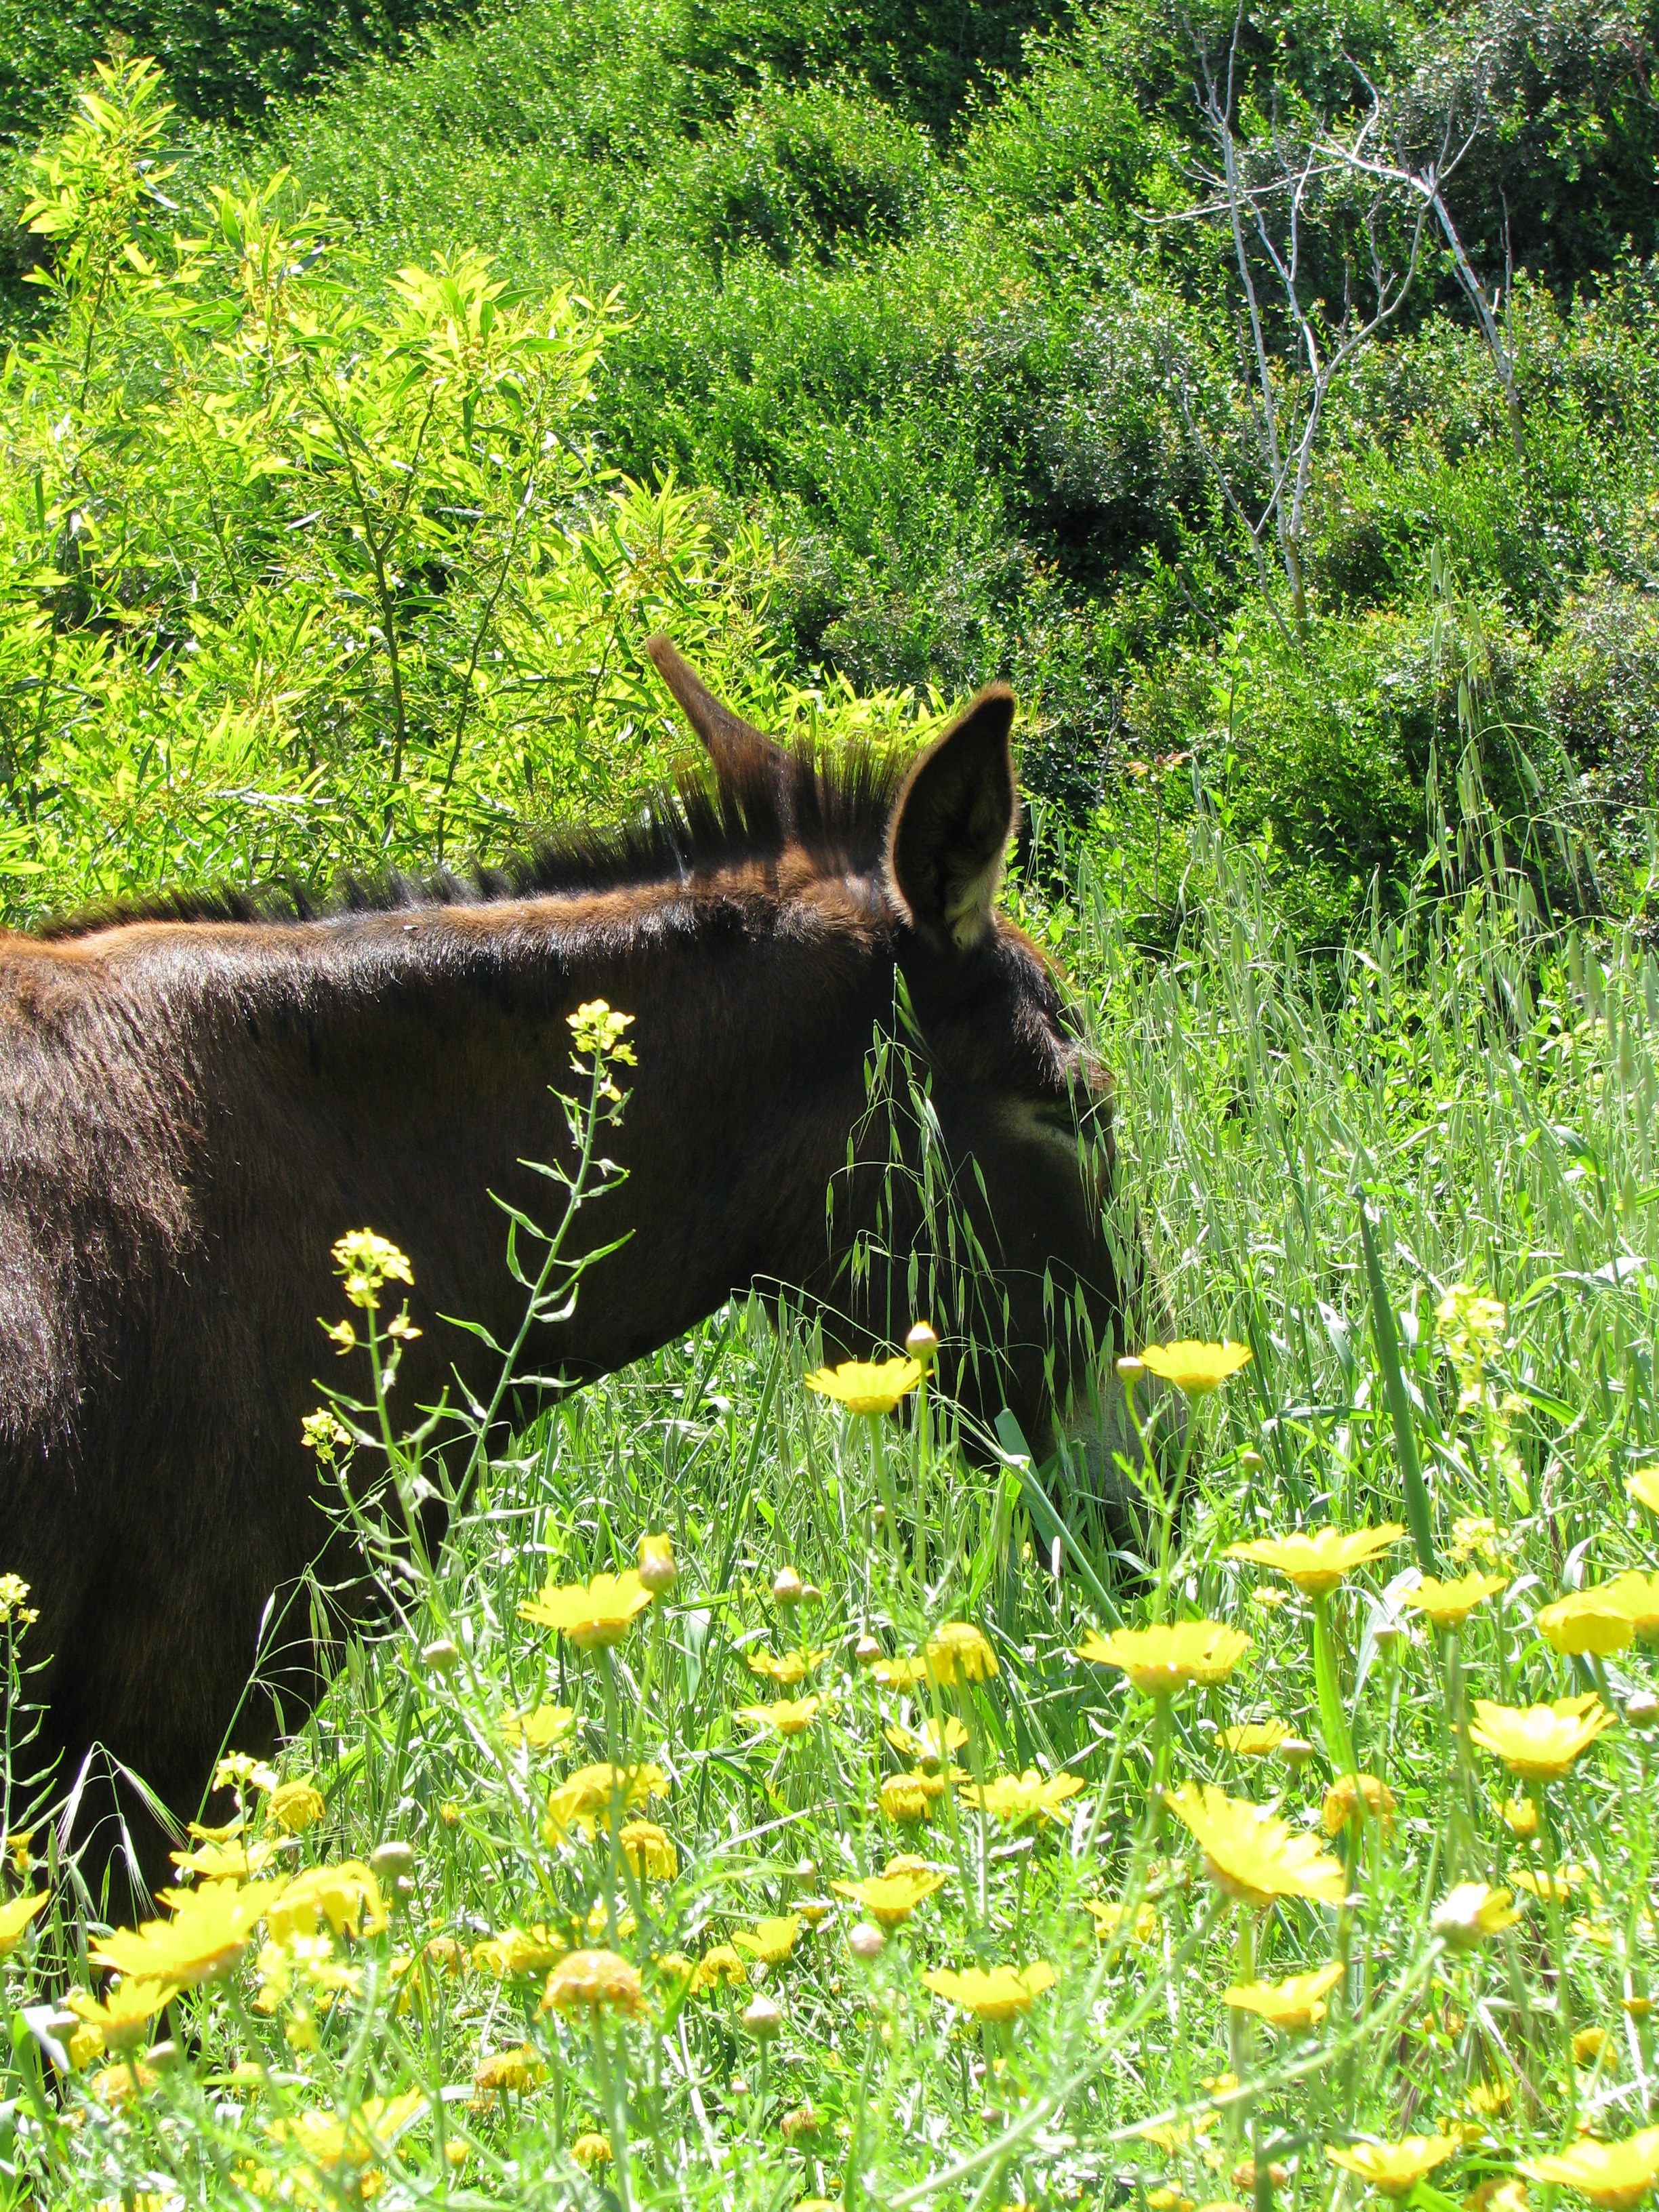
grass, field, meadow, animal, wildlife, pasture, grazing, brown, mammal, fauna, donkey, yellow flowers, cyprus, cattle like mammal, horse like mammal